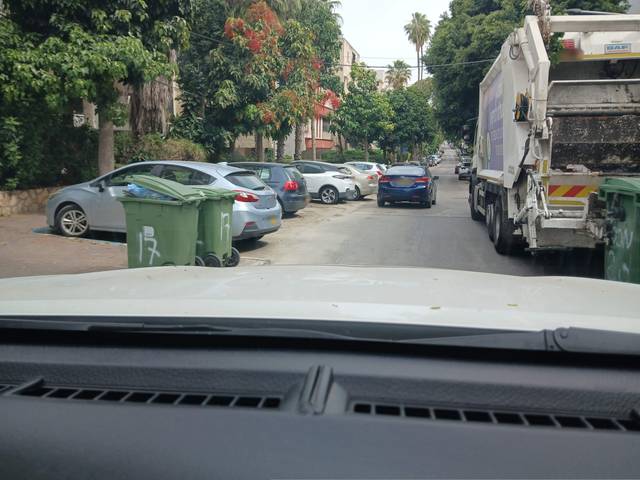
Region: Israel
Coordinates: 32.181, 34.879